Joseph W. Polisi

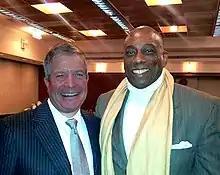
Polisi (left) with Juilliard alumnuc Stacey Robinson, 2008

Joseph William Polisi (born 1947) was the President of The Juilliard School from 1984 to May 2017, having assumed the position upon the death of his predecessor, Peter Mennin.